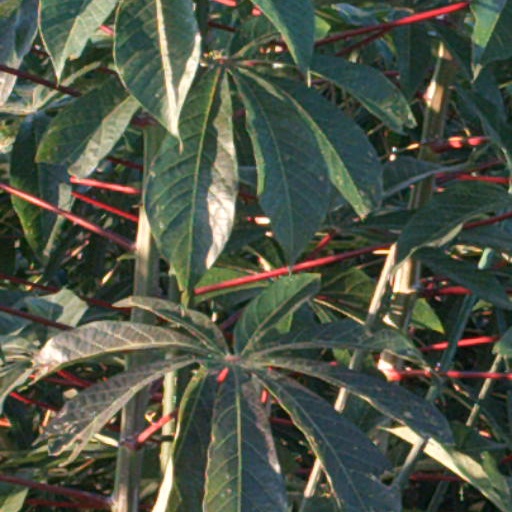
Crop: cassava